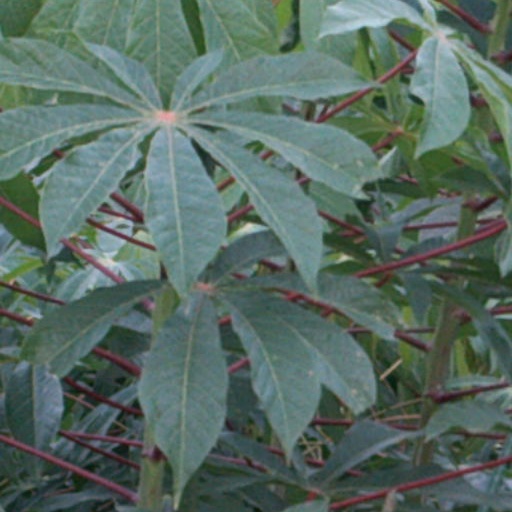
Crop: cassava